Hein van der Zee

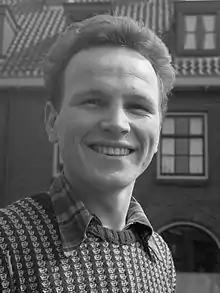
Hein van der Zee (1952)

Hendrik ("Hein") van der Zee (September 6, 1929 in Amsterdam – December 5, 1991 in Oostzaan) was a boxer from the Netherlands, who competed for his native country at the 1952 Summer Olympics in Helsinki, Finland. There he was defeated in the first round of the Men's Flyweight (–51 kg) division by Anatoli Bulakov of the Soviet Union.